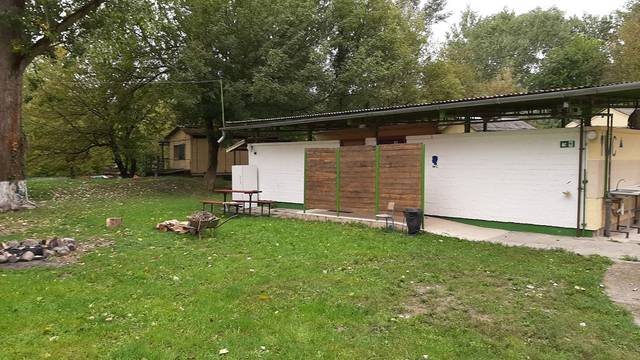
Region: Hungary
Coordinates: 47.681, 19.085